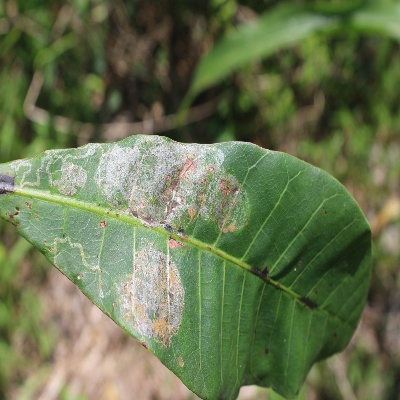
Crop: Cashew
Condition: leaf miner